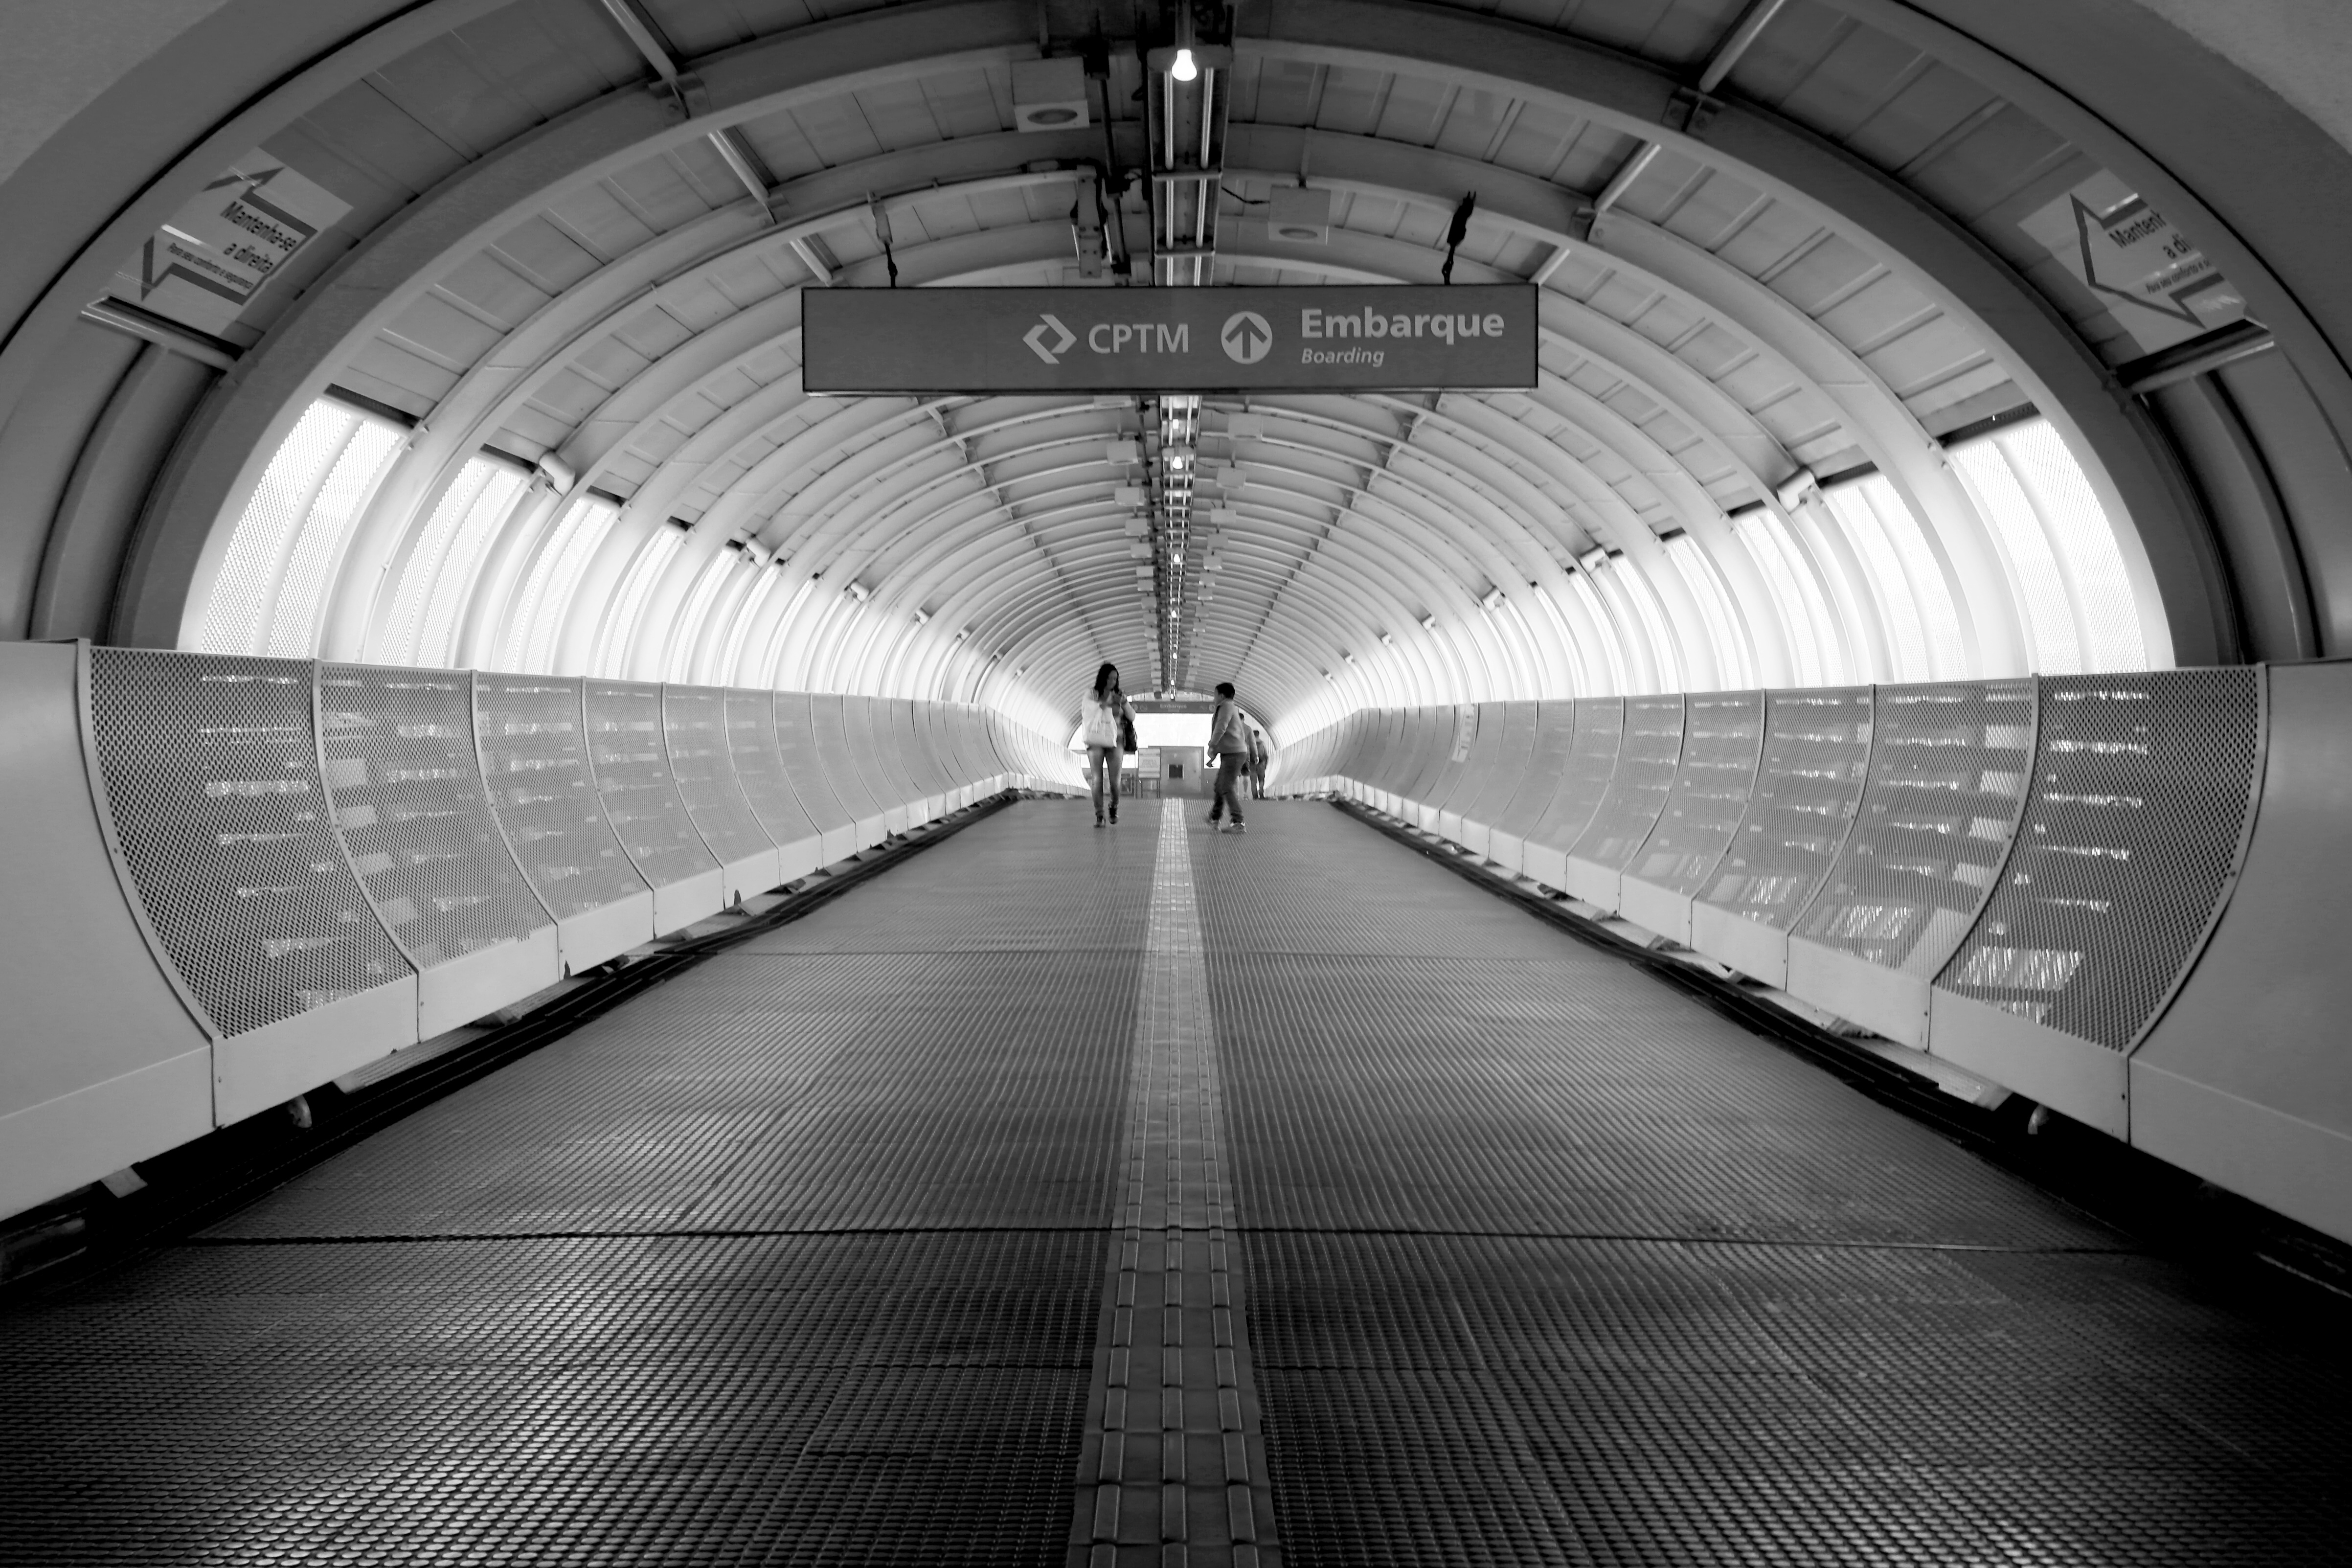
black and white, tunnel, subway, underground, transport, line, station, black, monochrome, public transport, metro station, infrastructure, symmetry, monochrome photography, rapid transit